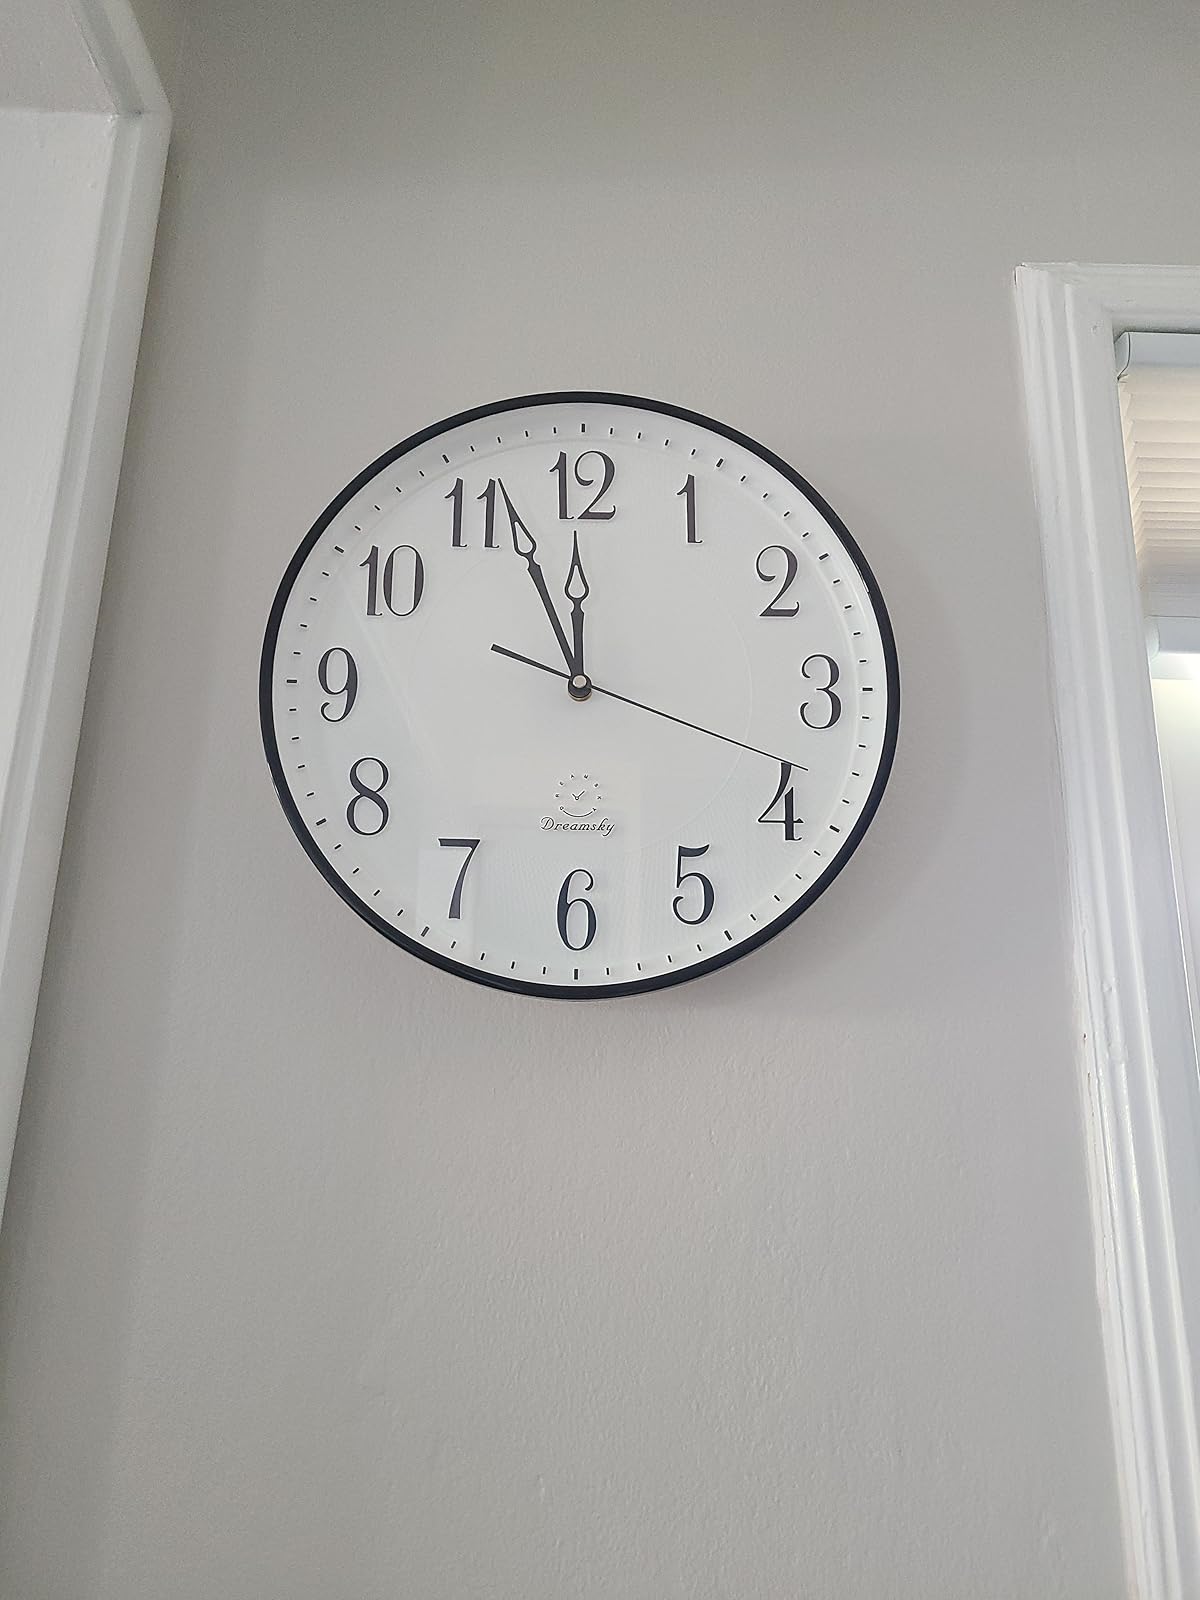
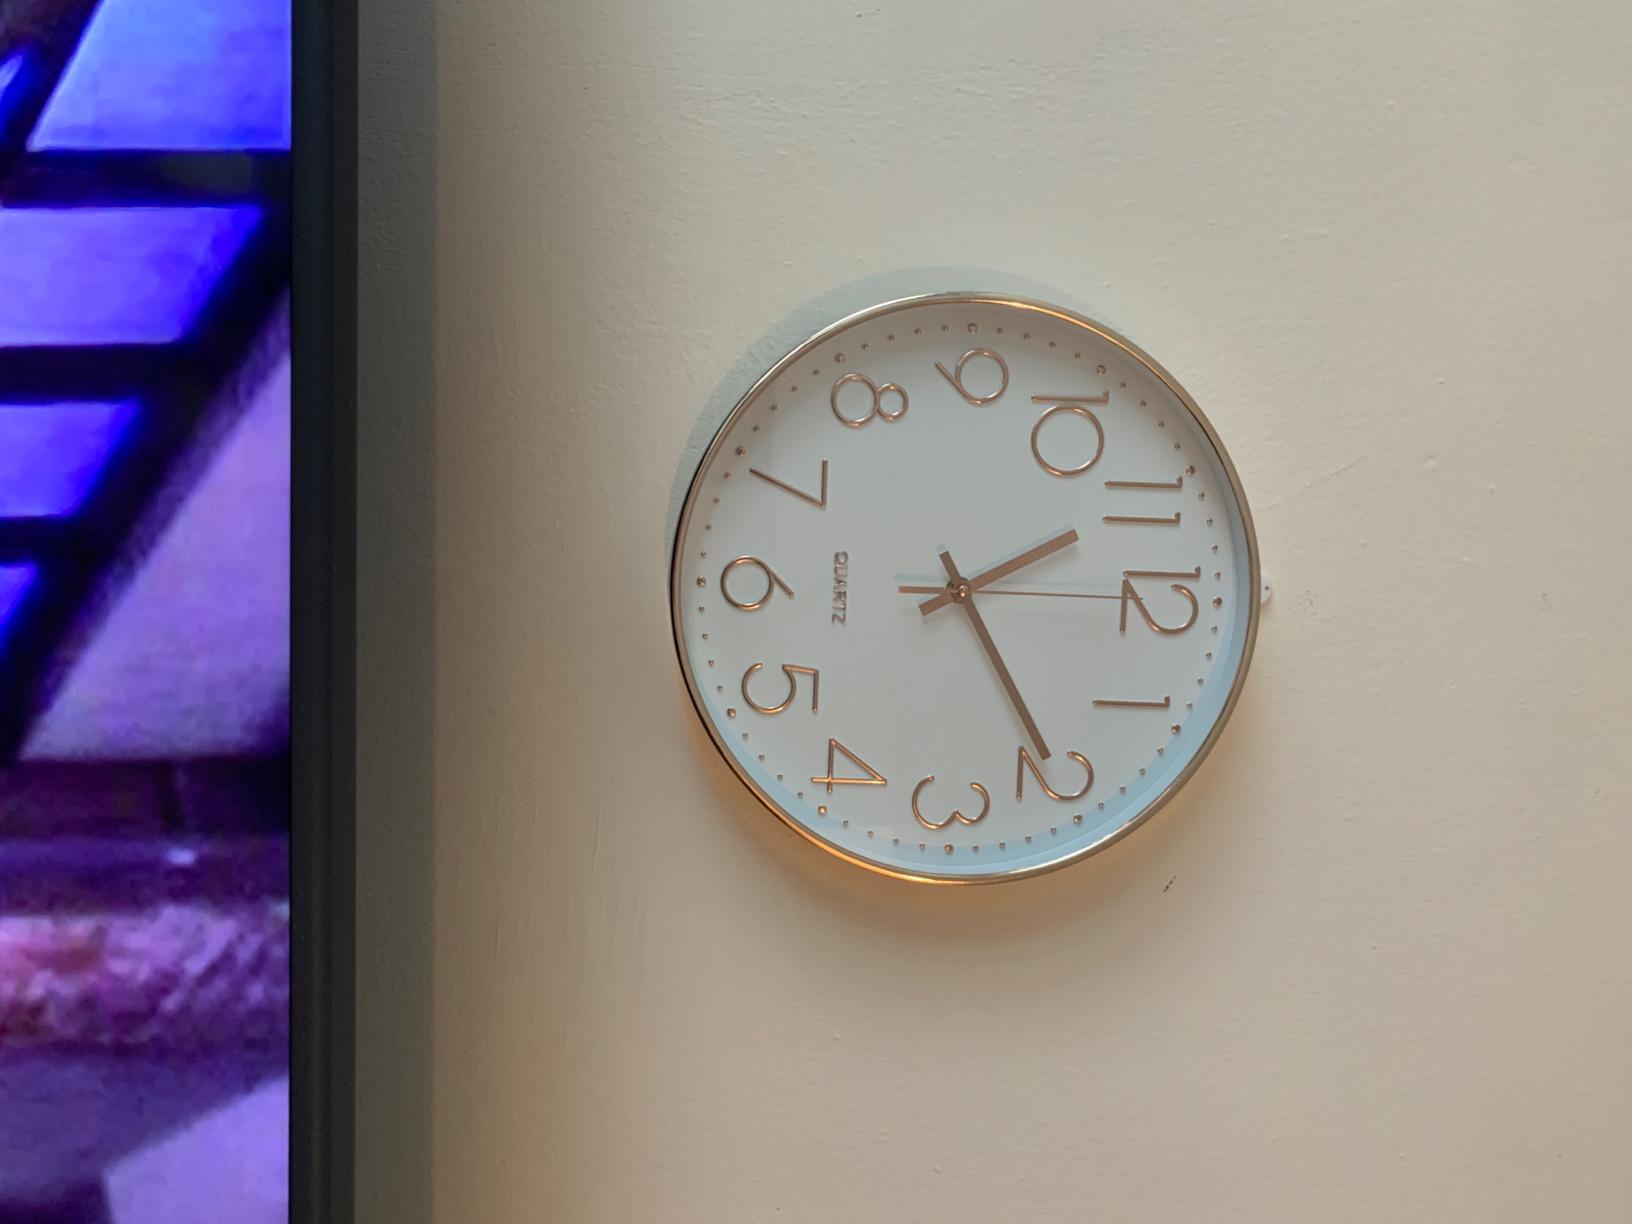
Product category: clock
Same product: no